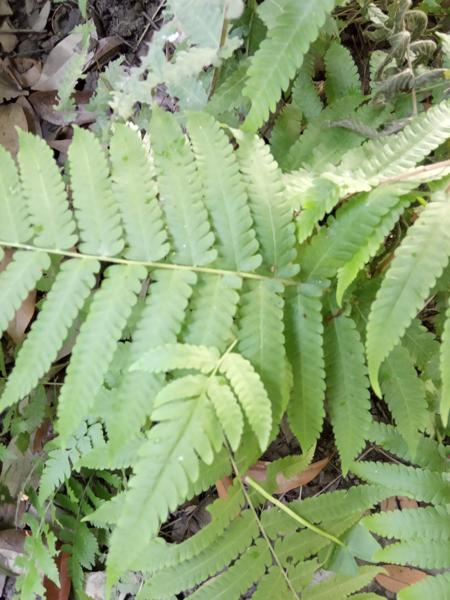
Weed species: Pteris vittata